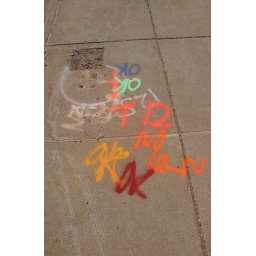
The sidewalk in front of the Principal building is OK.